Music of Samoa

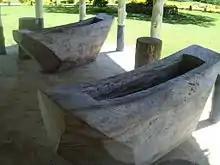
Samoan Talipalau log drums at Piula Theological College, distant ancestor of the Fijian Lali drums

The Music of Samoa is a complex mix of cultures and traditions, with pre- and post-European contact histories. Since American colonization, popular traditions such as rap and hip hop have been integrated into Samoan music.